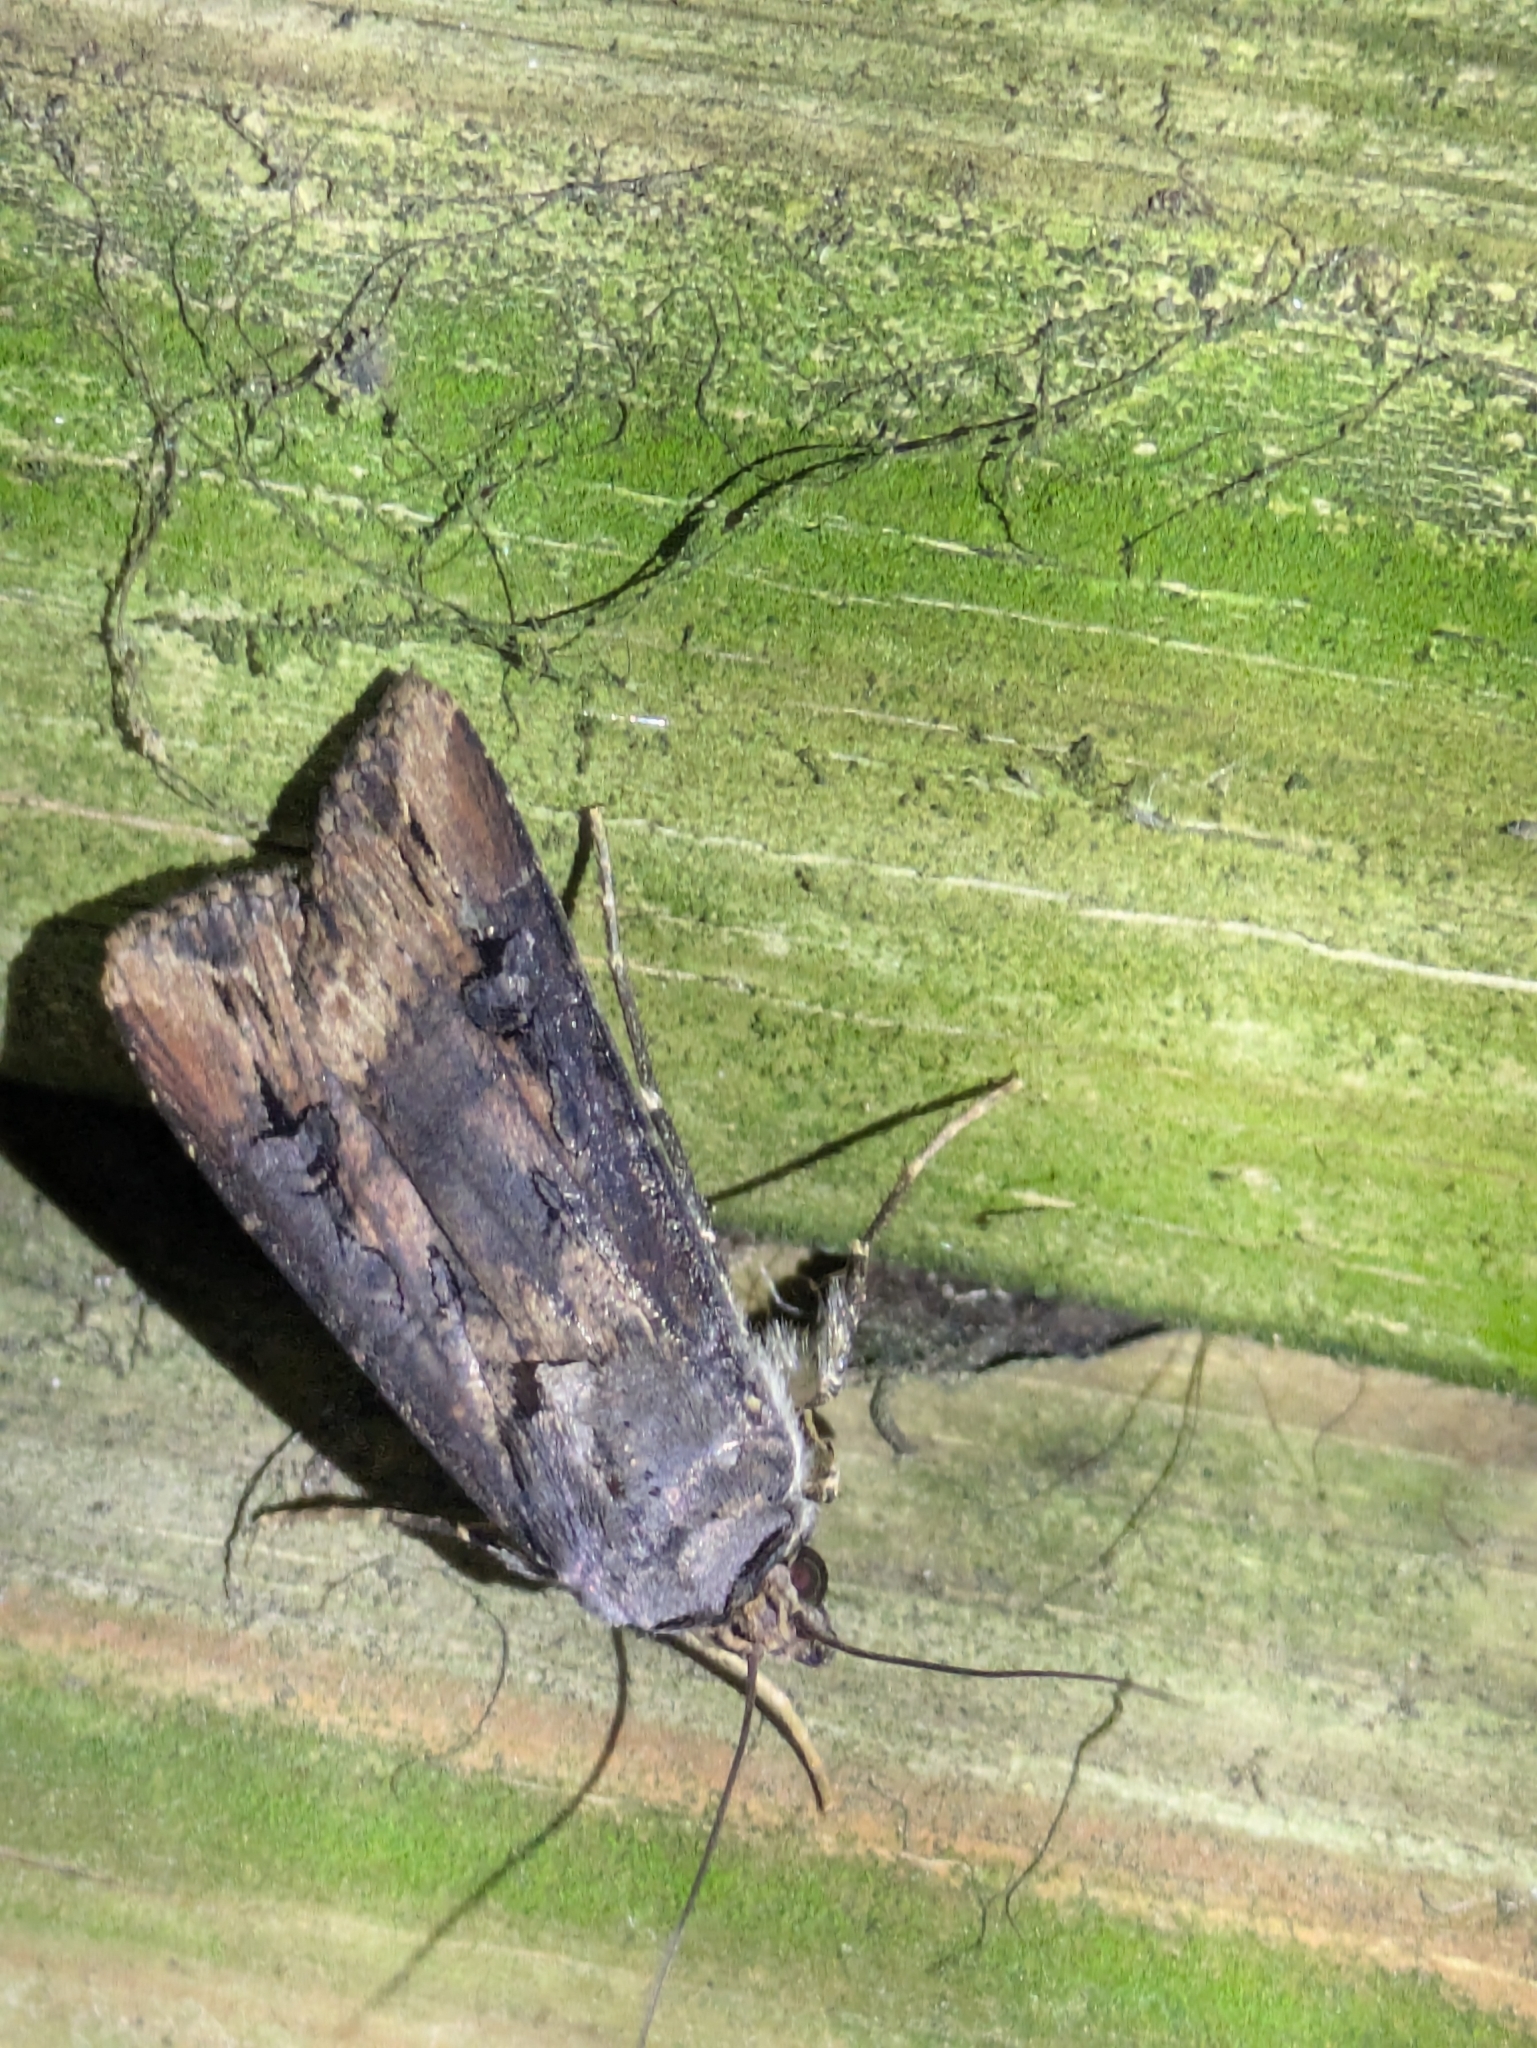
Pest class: cutworms